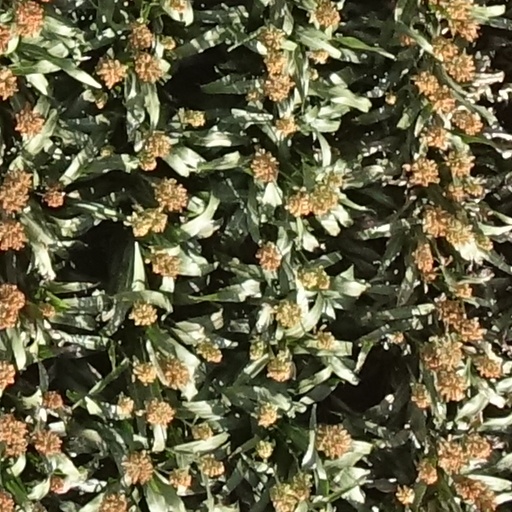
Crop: sorghum